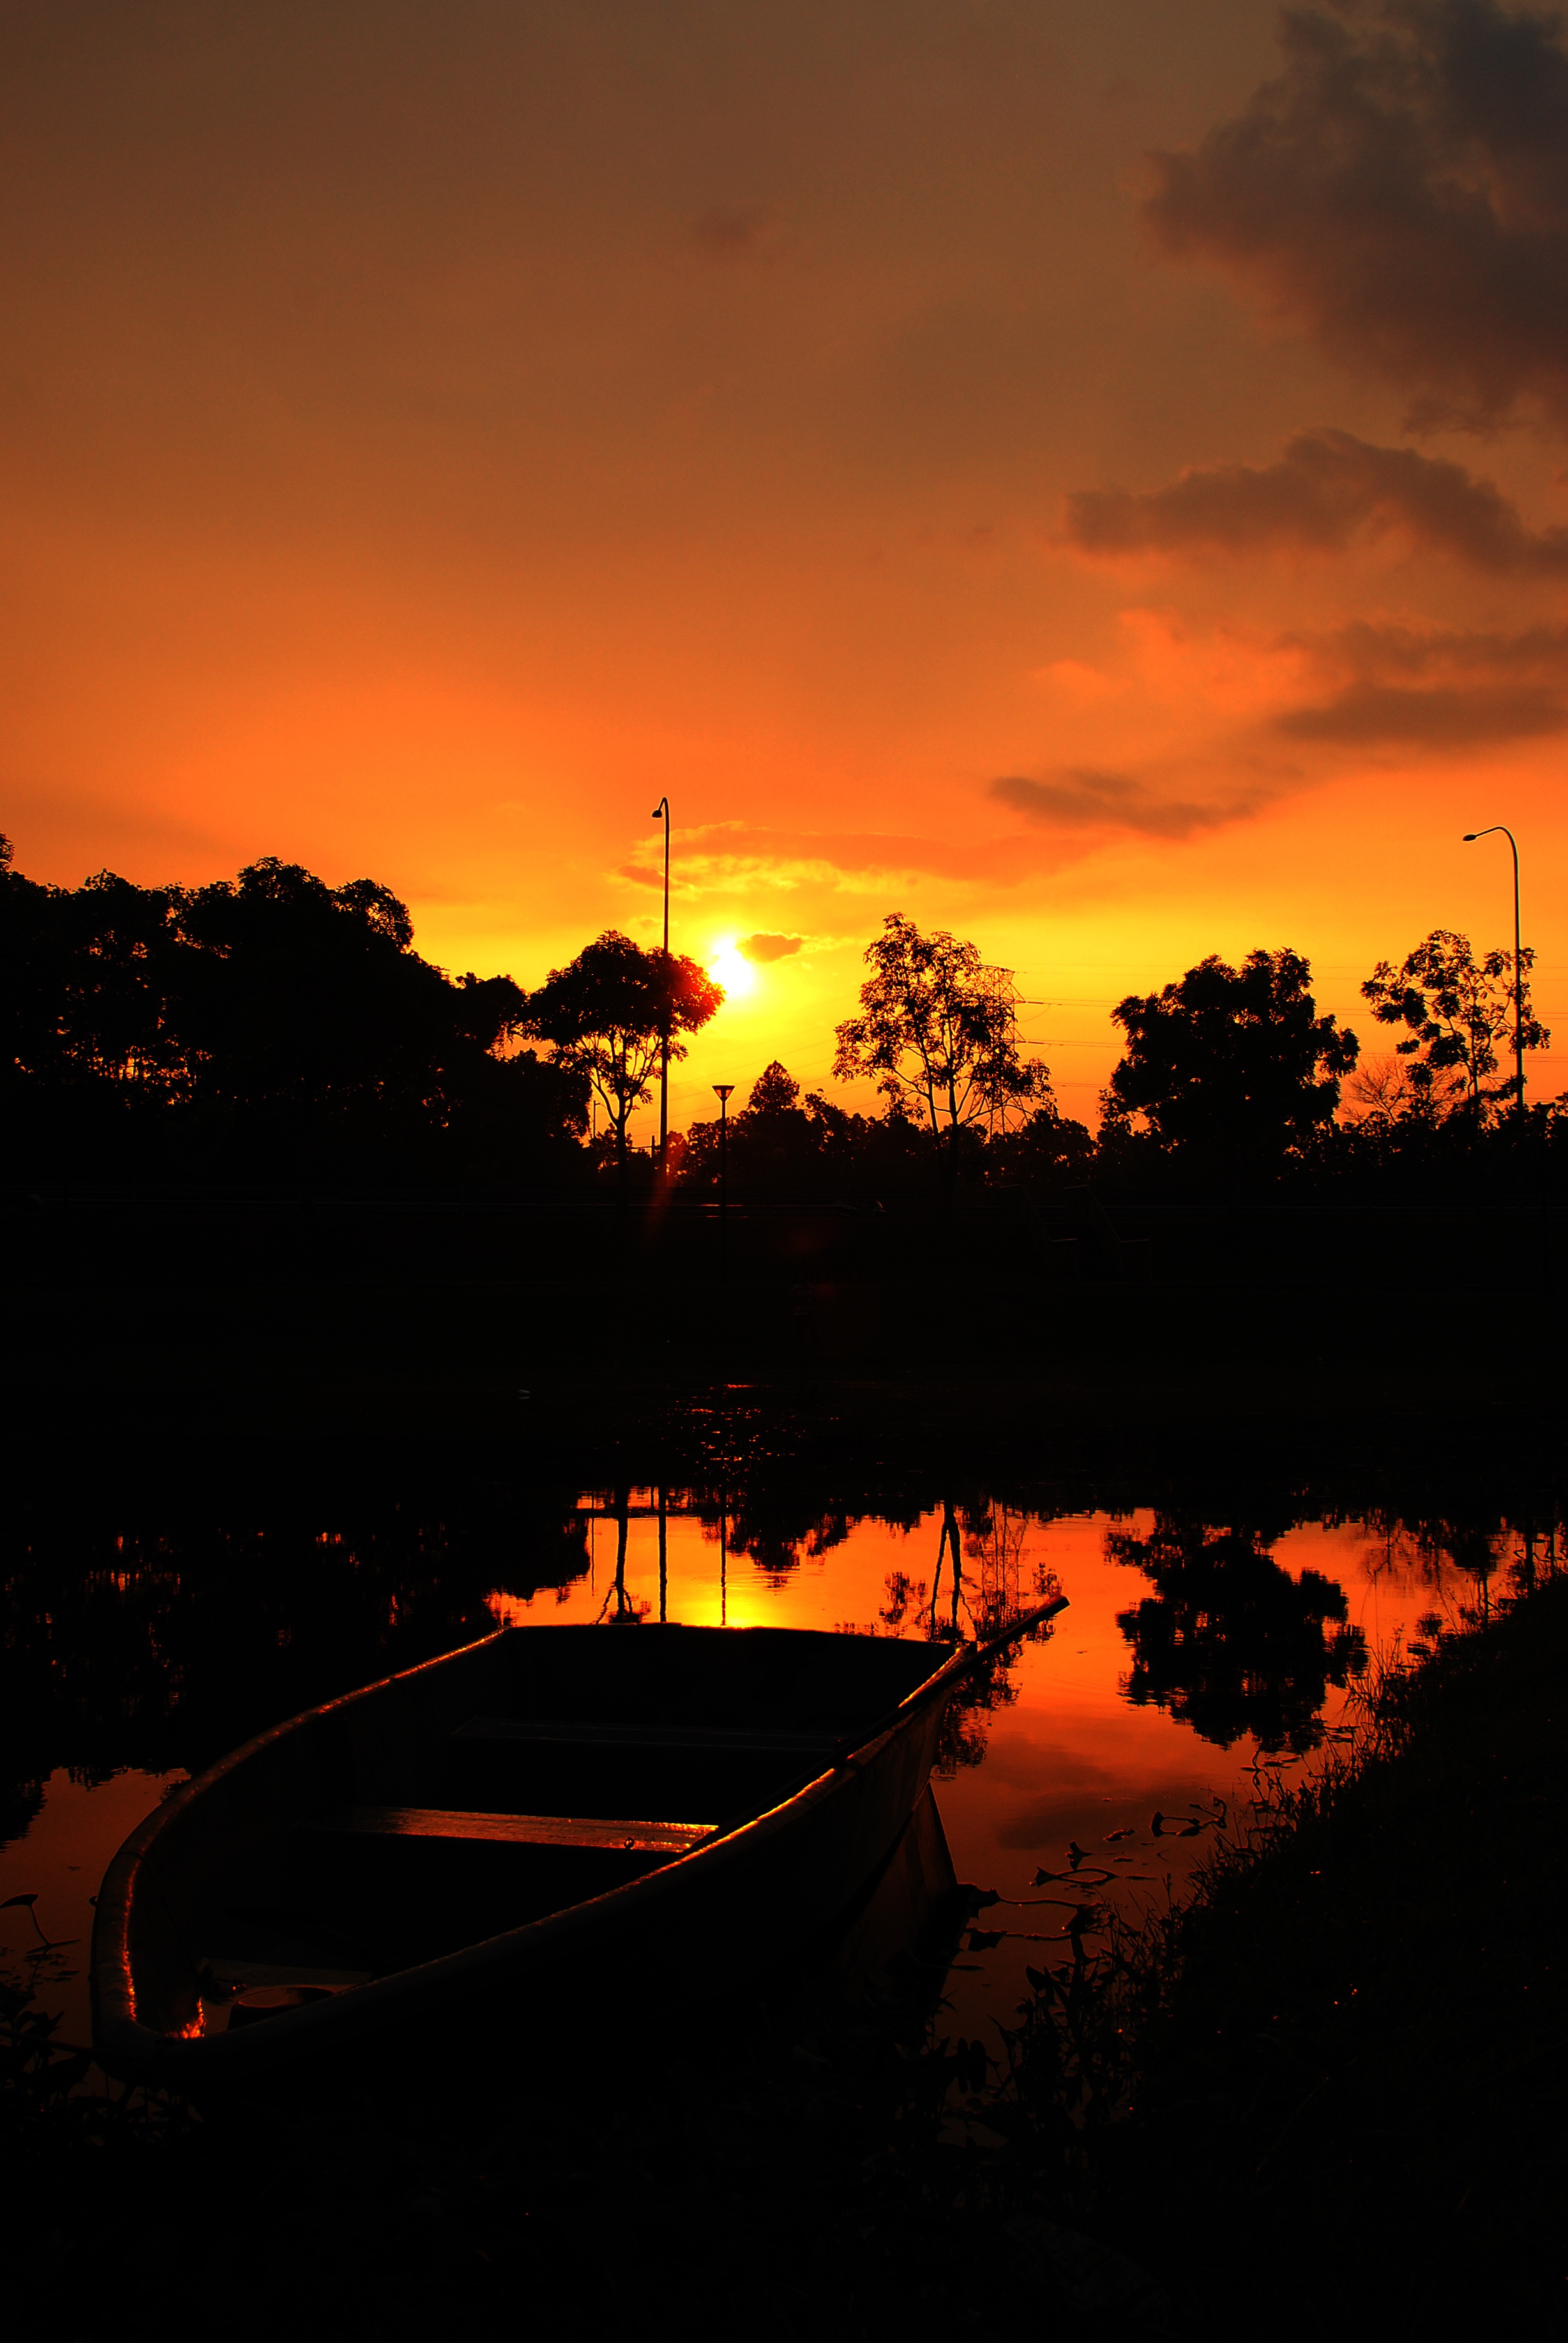
sea, cloud, sky, sun, sunrise, sunset, night, morning, dawn, dusk, evening, reflection, afterglow